David Sutherland (filmmaker)

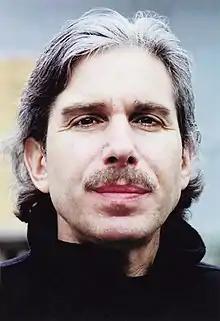
Sutherland in 2004

David Russell Sutherland (born July 31, 1945) is an American documentary filmmaker who has won over 100 international awards and citations for his films.